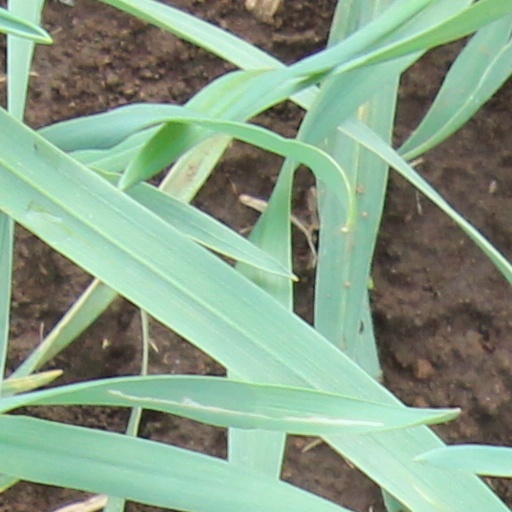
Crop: wheat